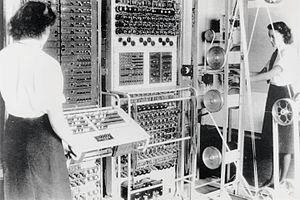
Colossus
Colossus Mark II
Colossus var en tidlig elektronisk, digital computer brugt af britiske kodebrydere til at læse krypterede tyske meddelelser under 2. verdenskrig. Colossus blev bygget af Tommy Flowers på Post Office Research Station, Dollis Hill. Prototypen, Colossus Mark I, blev klar i Bletchley Park i februar 1944. En forbedret Colossus Mark II blev først installeret i juni 1944, og ved krigens slutning var der produceret mere end 10.